Windy Hill, Renfrewshire

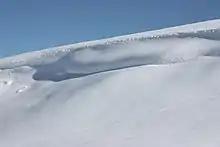
Windy Hill in winter

The hilltop can be easily accessed from the visitor centre of Muirshiel, following a maintained footpath, and offers a good point of view on the surrounding area. The walk is considered "ideal" for children too.